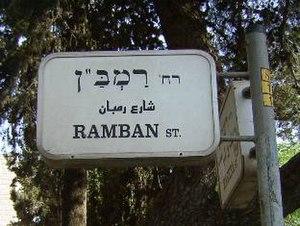
Moïse Nahmanide est un rabbin du XIIIᵉ siècle.